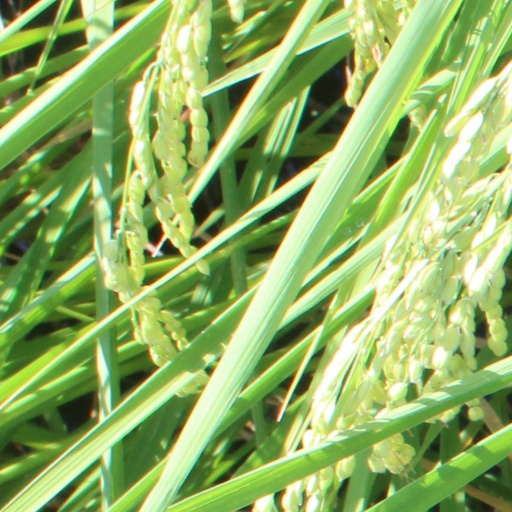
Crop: rice